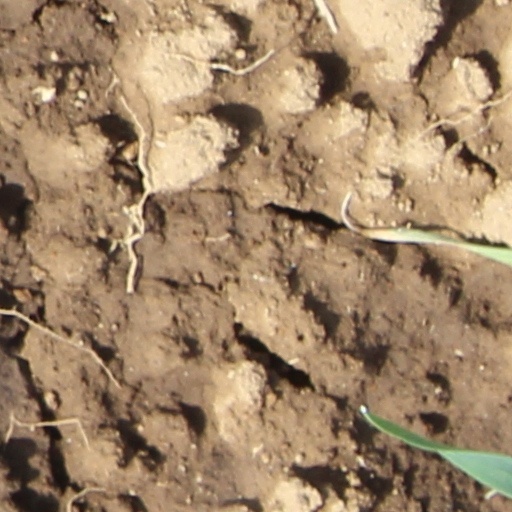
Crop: wheat